Hindo Kasimov

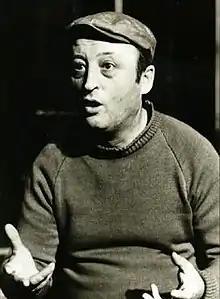
Hindo Kasimov in 1980

Hindo Kasimov was a Bulgarian stage and film actor born in 1934, deceased in 1986.